Phantom (yacht)

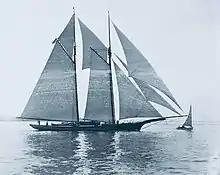
Phantom centerboard schooner.

The "Phantom" was a centerboard schooner built in the summer of 1865 by Joseph D. Van Deusen and owned by yachtsman Henry G. Stebbins and part of the New York Yacht Squadron. She was constructed on the same model as the flagship yacht "Sylvia". She was 123.3 tons burden, and 92 length on deck. She was painted a deep maroon.